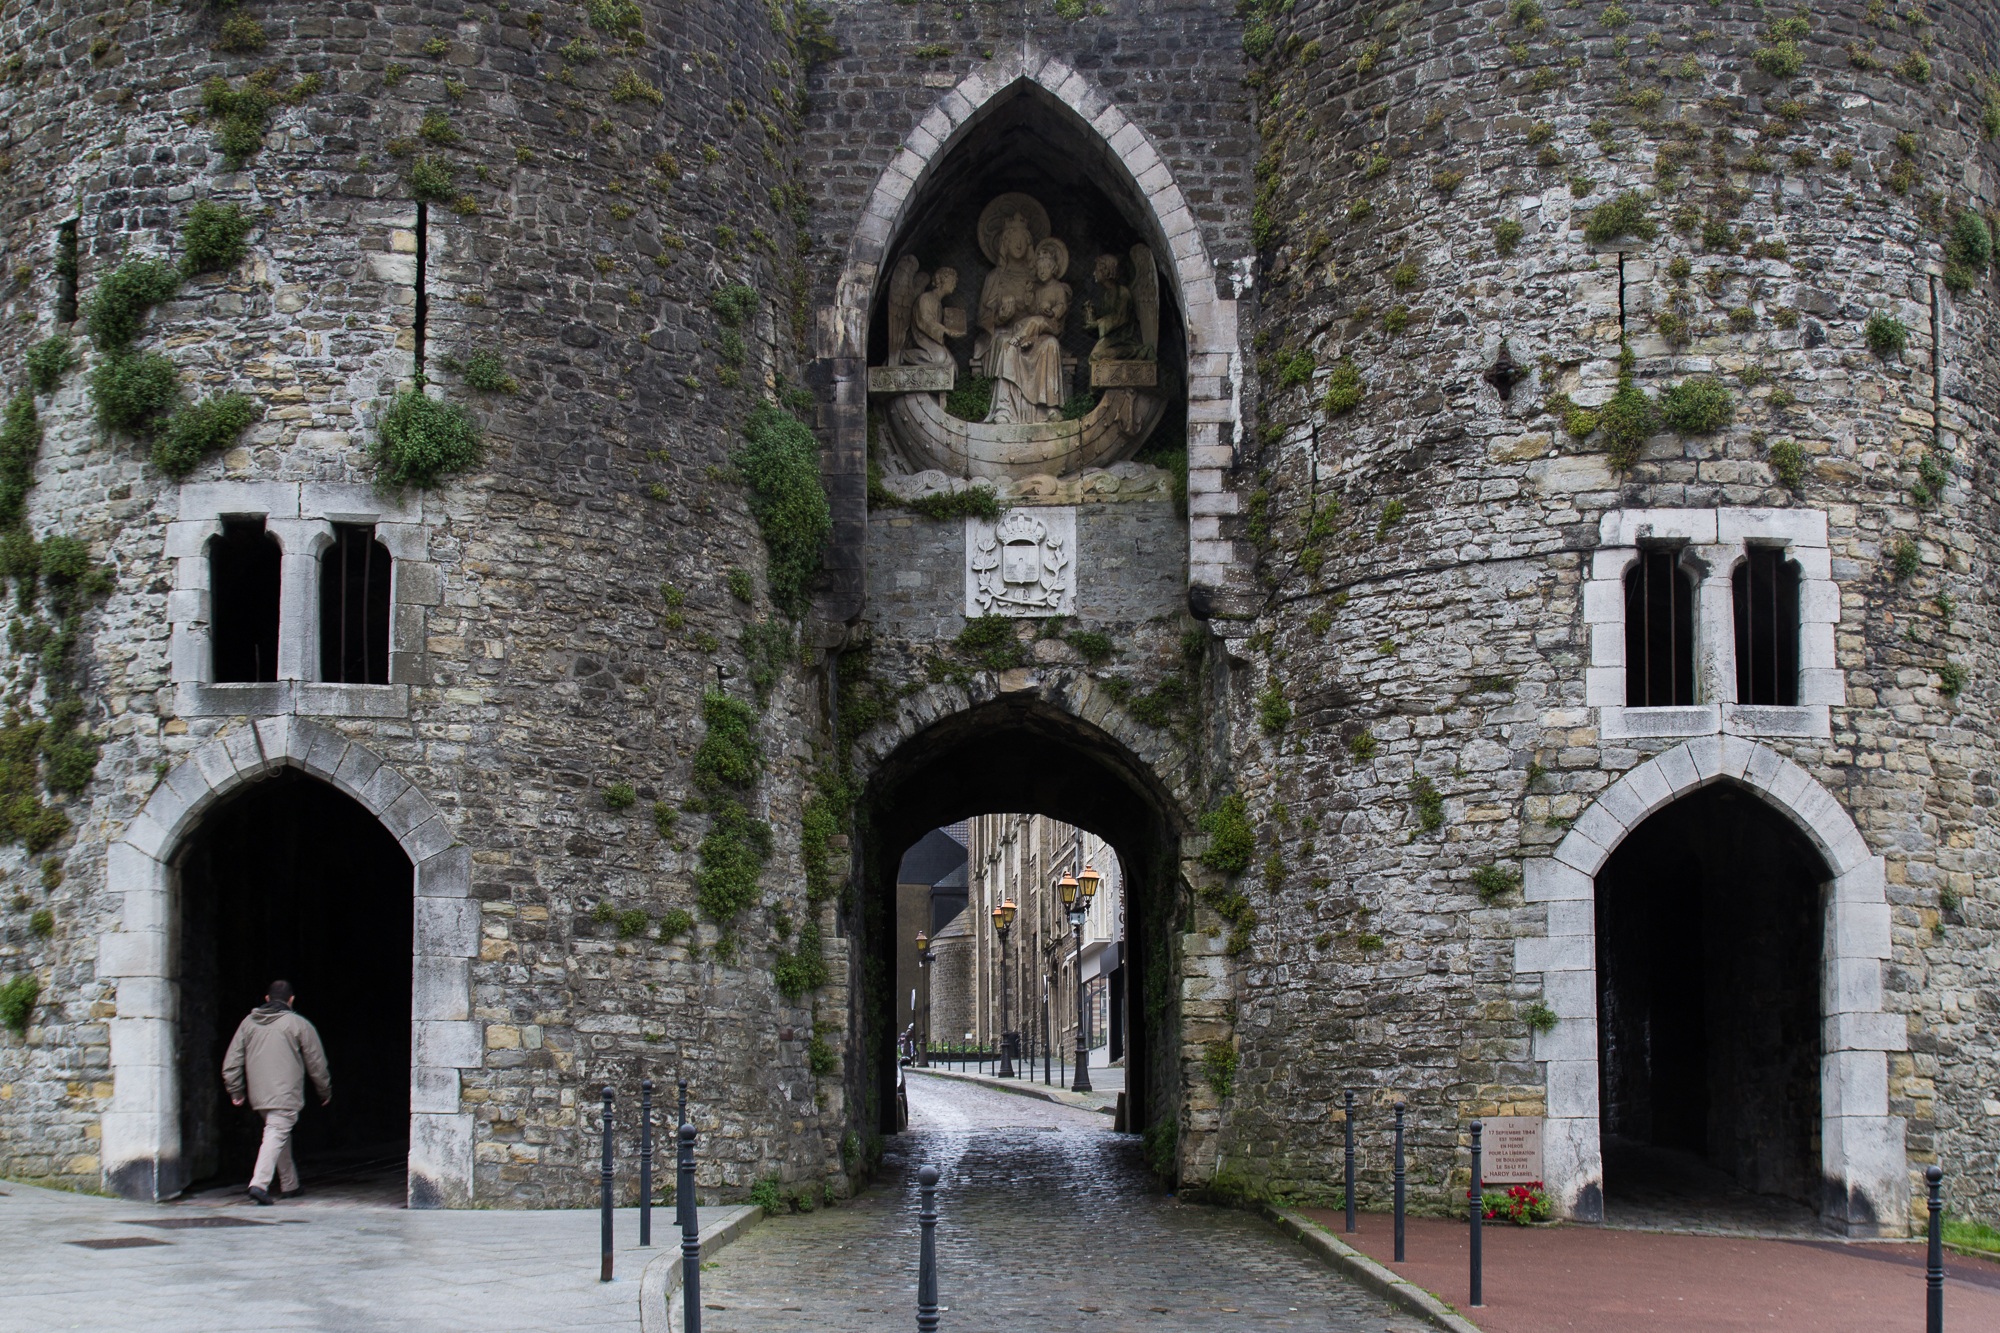
architecture, building, wall, france, arch, facade, church, chapel, door, goal, place of worship, face, monastery, synagogue, fort, abbey, input, fixing, housewife, boulogne sur mer, spanish missions in california